Lists of islands

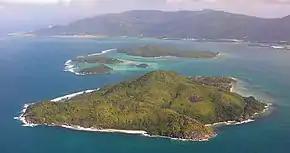
An aerial view of islands in the Seychelles

This is a list of the lists of islands in the world grouped by country, by continent, by body of water, and by other classifications. For rank-order lists, see the other lists of islands below.